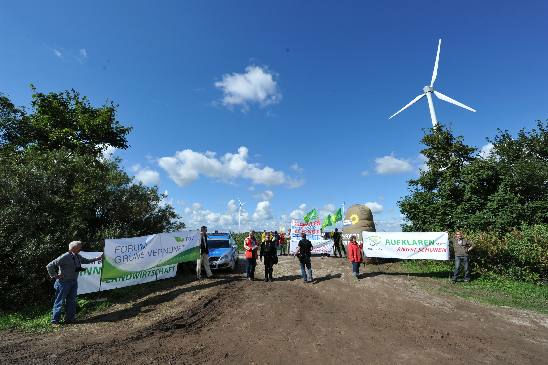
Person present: Yes